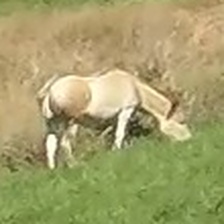
Pose orientation: right